Boycotts of Israel

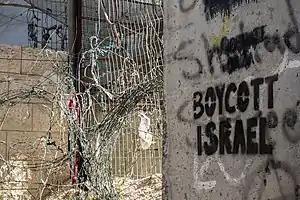
Graffiti supporting the boycott of Israel in Hebron, November 2015

Boycotts of Israel are the refusal and calls to refusal of having commercial or social dealings with Israel in order to influence Israel's practices and policies by means of using economic pressure. The specific objective of Israel boycotts varies; the Boycott, Divestment and Sanctions (BDS) movement calls for boycotts of Israel "until it meets its obligations under international law", and the purpose of the Arab League's boycott of Israel was to prevent Arab states and others from contributing to Israel's economy. Israeli officials have characterized the BDS movement as antisemitic.